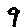
Label: 9